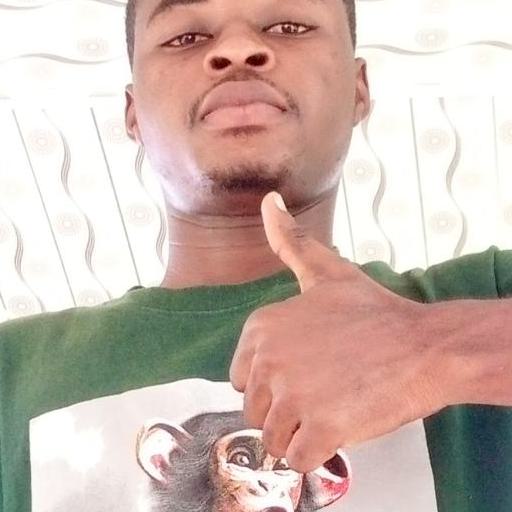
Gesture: like